Fulham

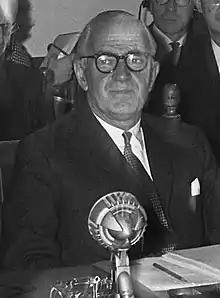
Michael Stewart, Baron Stewart of Fulham

With the accession of Boris Johnson to the mayoralty of London, a controversial 80 acre high-rise redevelopment has been under way on the eastern borough boundary with the Royal Borough of Kensington and Chelsea, involving the dismantling of the two Earl's Court Exhibition Centres in RBKC and in Hammersmith and Fulham and the emptying and demolition of hundreds of commercial properties, thousands of both private and social housing units and including the demolition of a rare example in Fulham of mid-Victorian housing, designed by John Young, close to Grade I and II listed structures and to a number of conservation areas in both boroughs. It also involves the closure of the historic Lillie Bridge Depot, opened in 1872 and the dispersal of its operations by TfL